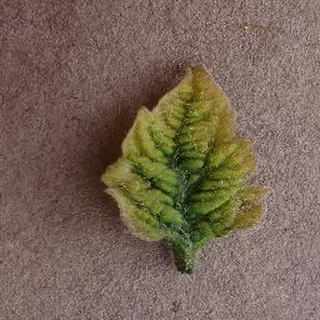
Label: tomato_yellow_leaf_curl_virus